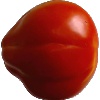
Label: Tomato 1